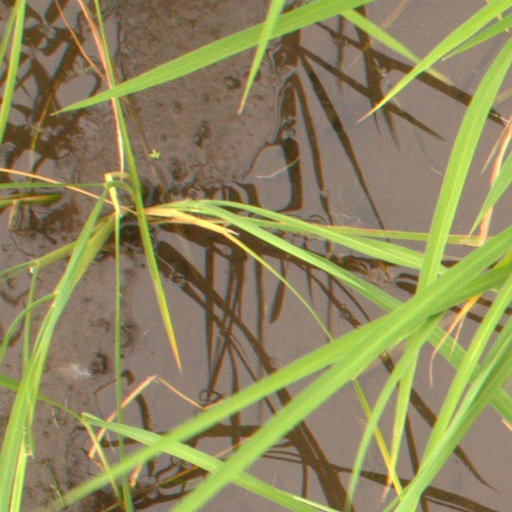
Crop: rice